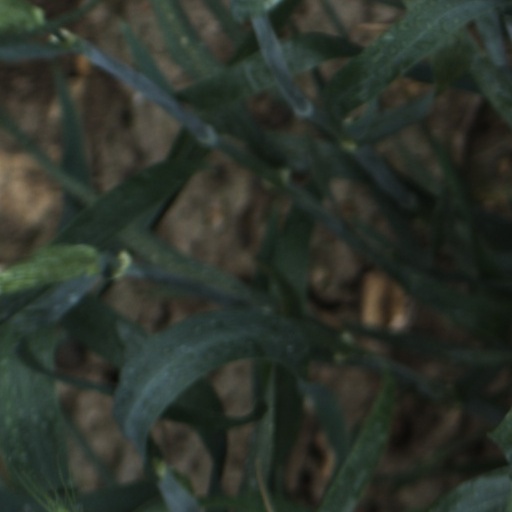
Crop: wheat